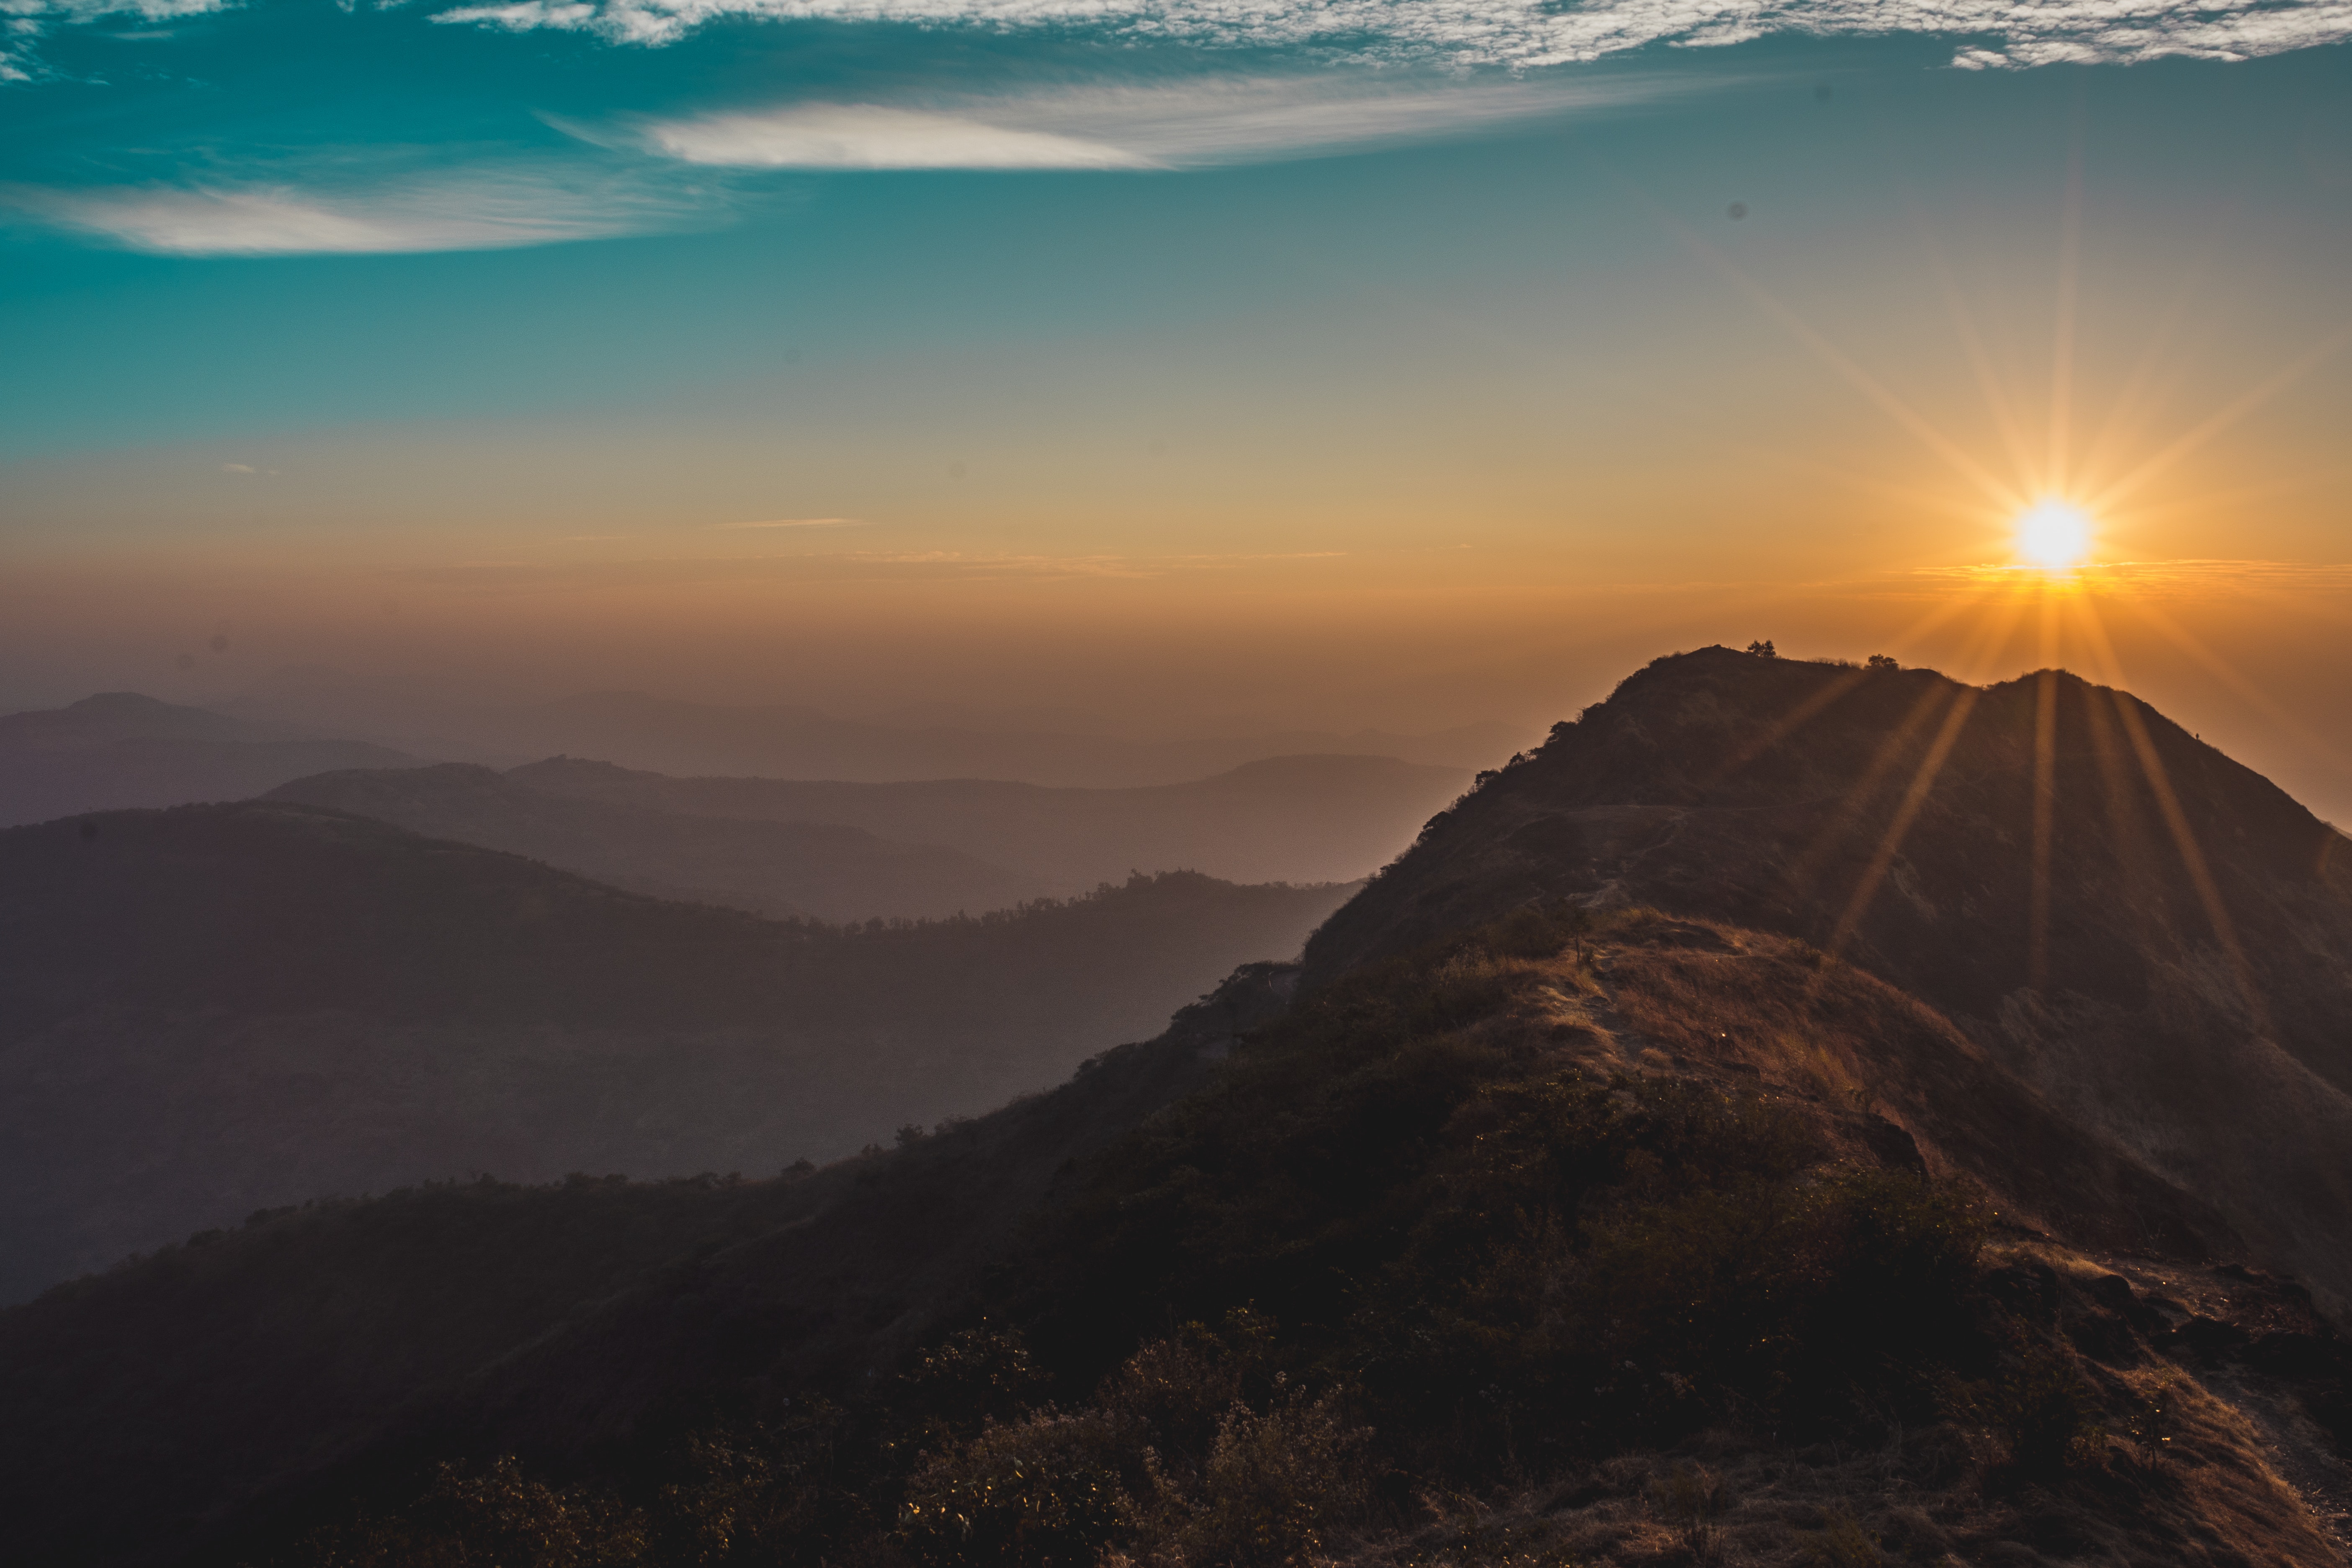
sky, mountainous landforms, mountain, nature, hill, atmospheric phenomenon, highland, mountain range, ridge, cloud, horizon, morning, sunrise, sunlight, atmosphere, sunset, summit, fell, evening, landscape, alps, dawn, hill station, afterglow, photography, massif, mount scenery, dusk, valley, national park